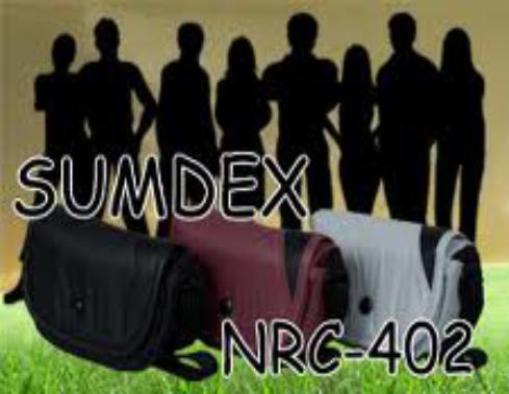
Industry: Clothes